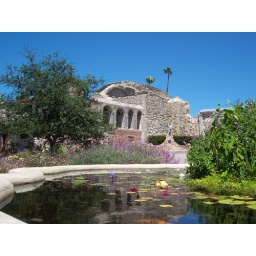
If you look carefully you can see fish in the pond swimming around